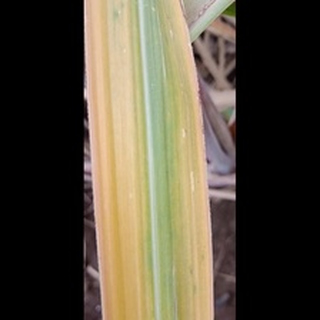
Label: sugarcane_yellow_leaf_disease